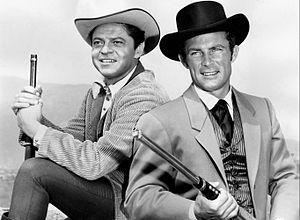
Conrad Robert Falk, dit Robert Conrad, est un acteur, cascadeur et chanteur américain né le 1ᵉʳ mars 1935 à Chicago dans l'Illinois et mort le 8 février 2020 à Malibu en Californie.
Alan Crosland Jr. est un monteur et réalisateur américain, né le 19 juillet 1918 à New York, mort le 18 décembre 2001 à Palm Desert.
Les Mystères de l'Ouest est une série télévisée américaine en 104 épisodes de 50 minutes créée par Michael Garrison et diffusée entre le 17 septembre 1965 et le 4 avril 1969 sur le réseau CBS.